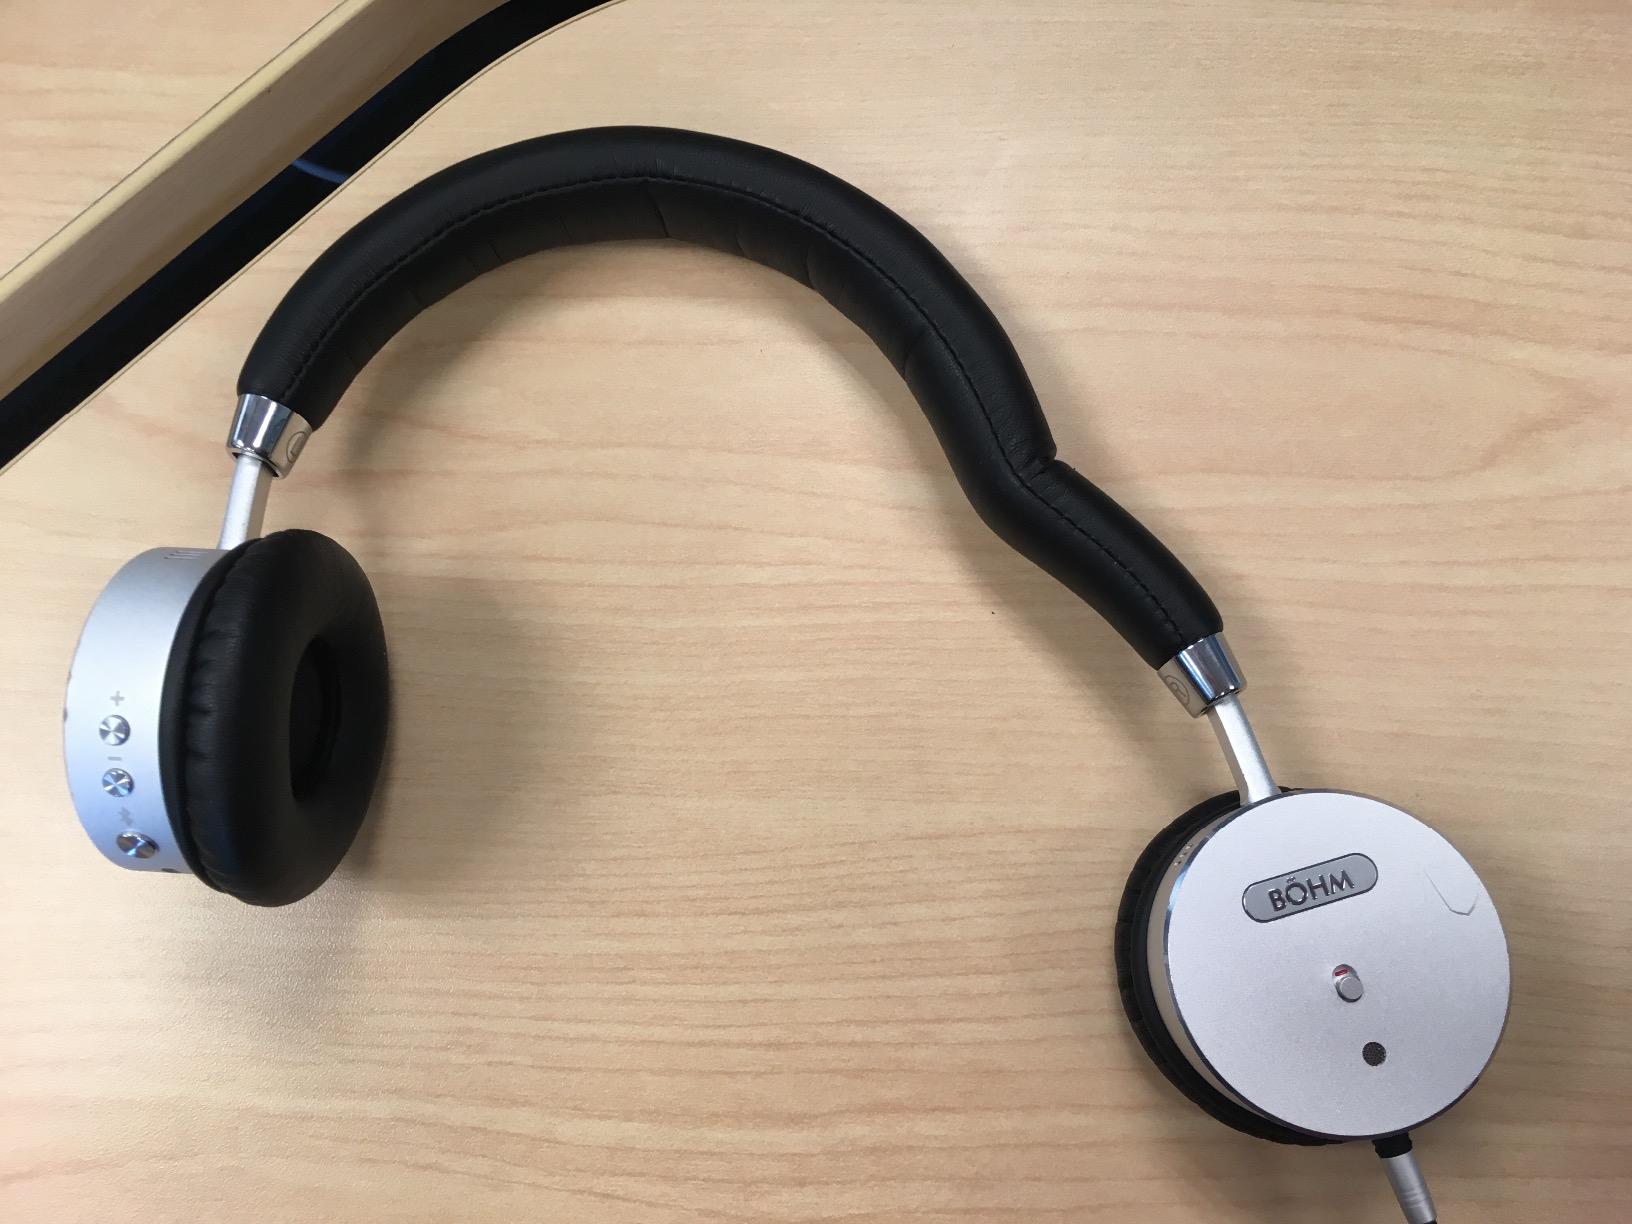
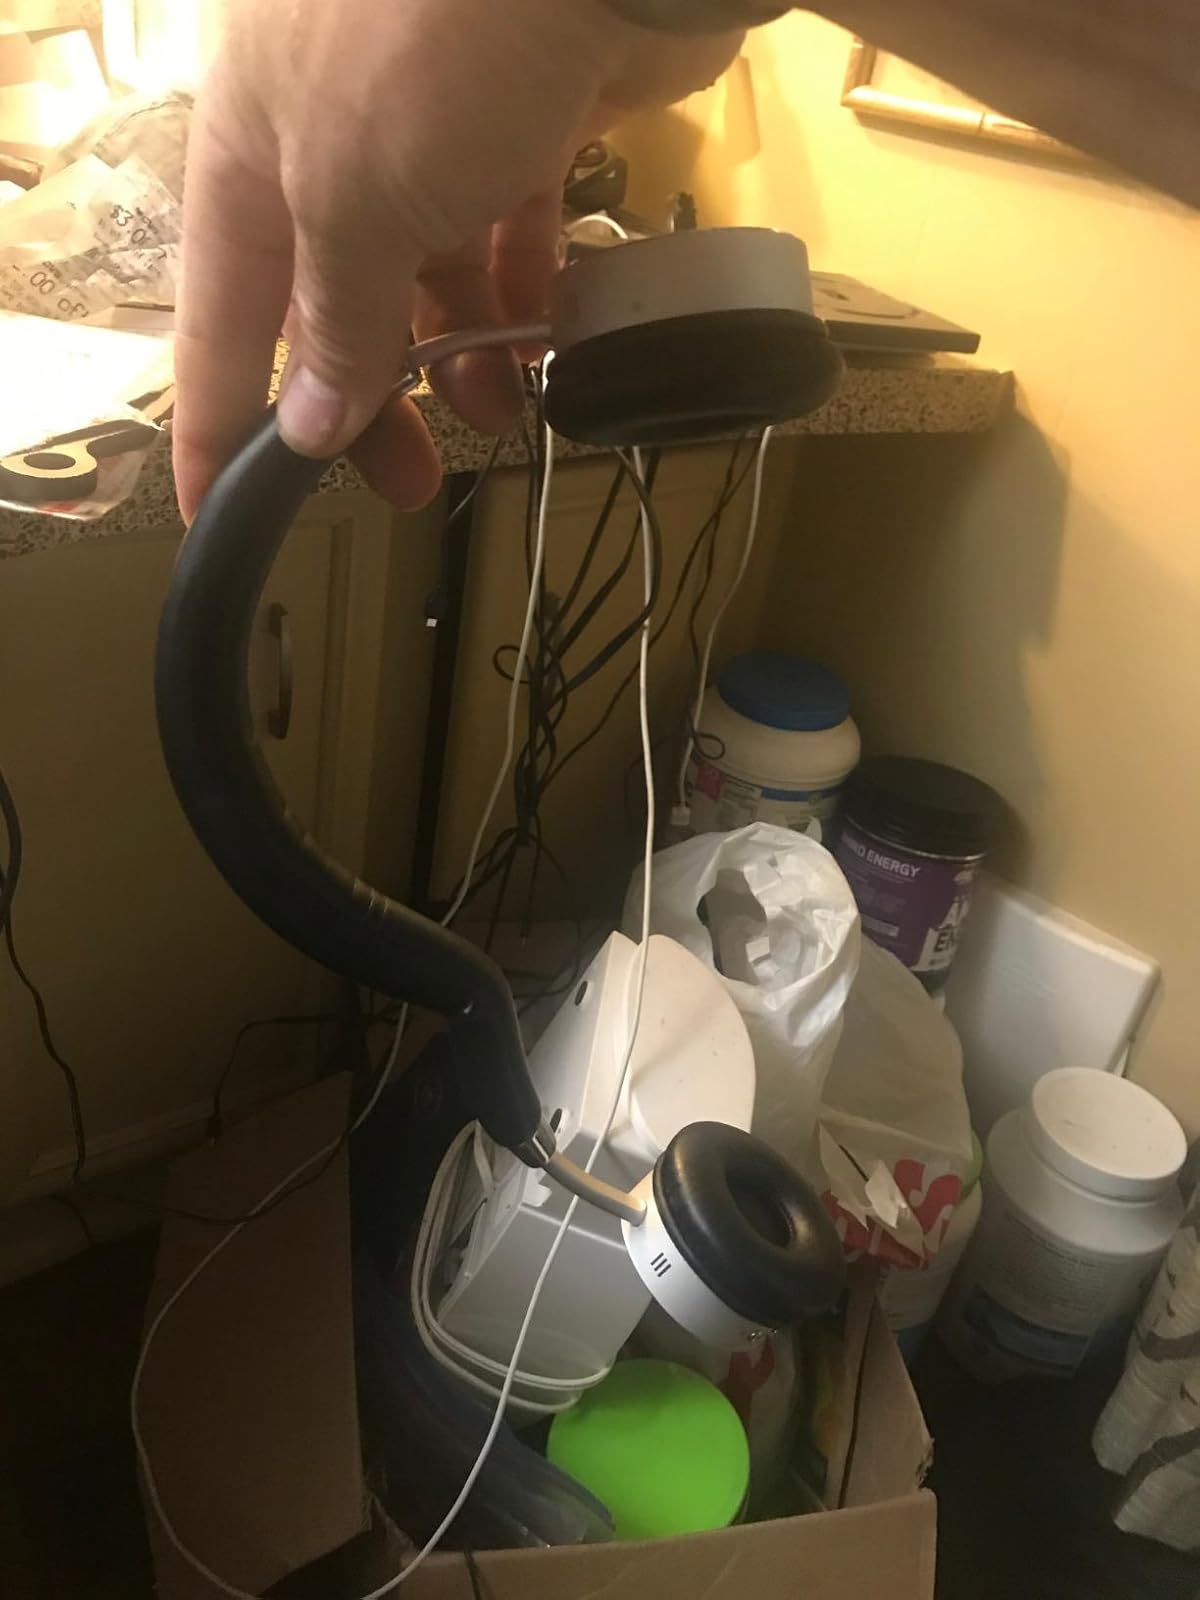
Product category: headphones
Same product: yes